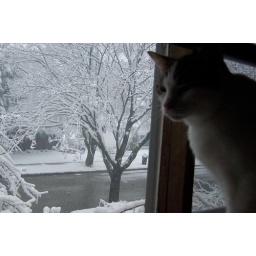
Victor is annoyed to find the birds replaced with snow in our trees this morning.